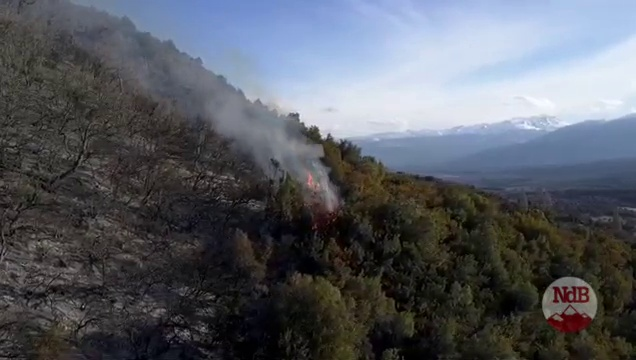
Fire: no
Smoke: yes